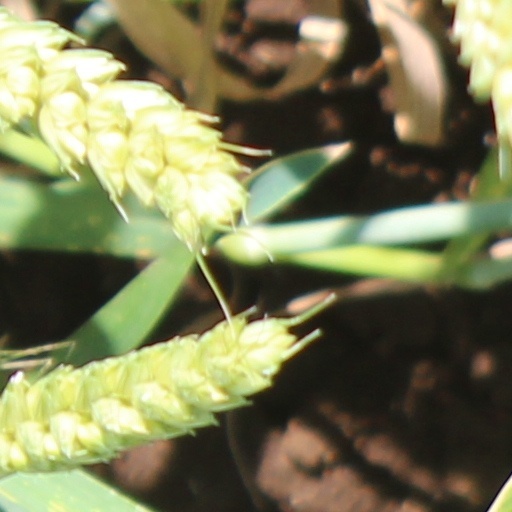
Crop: wheat